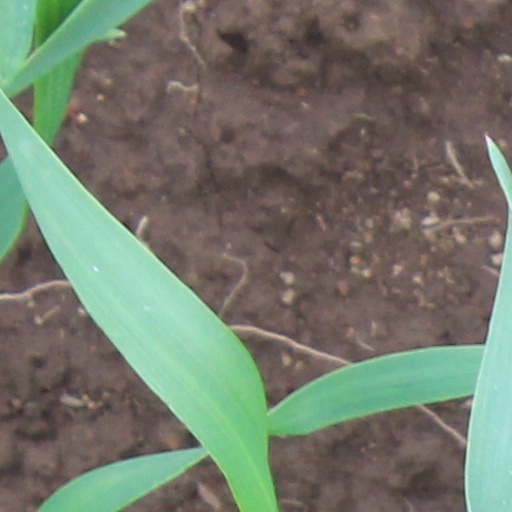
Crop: wheat